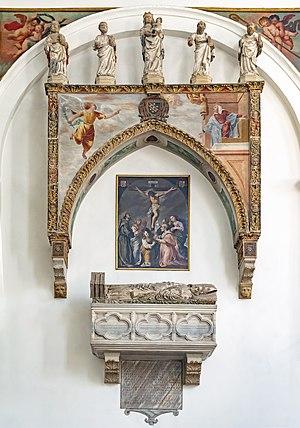
La Basilique Cathédrale Santa Maria Assunta est la troisième cathédrale de la ville de Padoue bâtie sur le même emplacement.